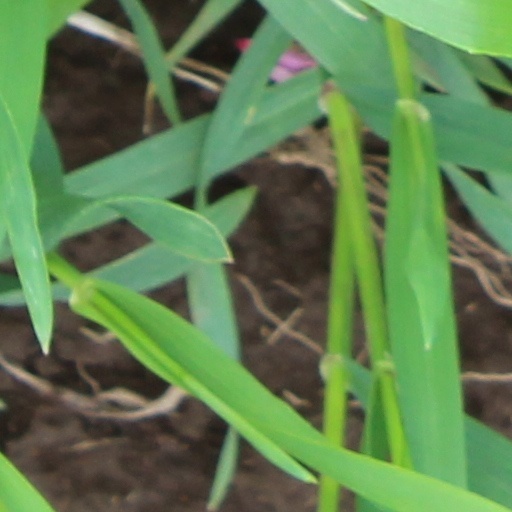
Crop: wheat